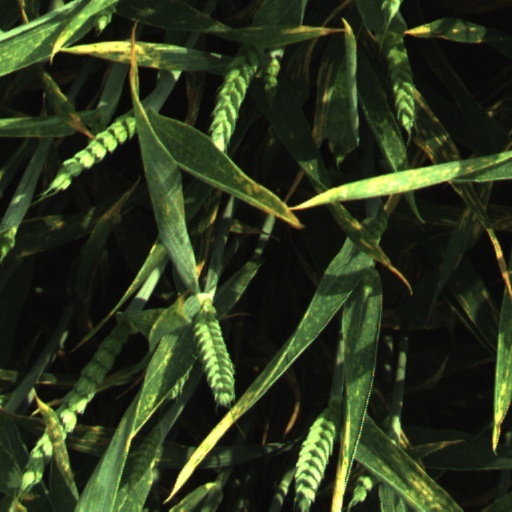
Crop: wheat